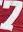
Number: 7